Aonach Eagach

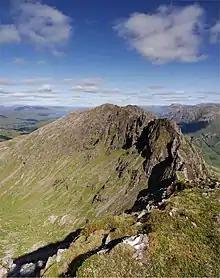
Meall Dearg

The Aonach Eagach is usually regarded as the most difficult horizontal 'scrambling' ridge in mainland Scotland, though it vies with Liathach (and, in winter, An Teallach) for this title. In his book "Scrambles in Lochaber", local climber Noel Williams warns that there are no other ridges in the area that are "so narrow and so difficult to escape from once committed. Some sections are extremely exposed. This makes it a difficult outing to grade, because the technical difficulties are not great". Williams settled on grade 2, implying it is easier than the (optional) grade 2/3 approach scramble up A'Chailleach, but added a further warning (in bold type) that "there are no safe descents on the south side of the ridge".